Sophie Dora Spicer Maude

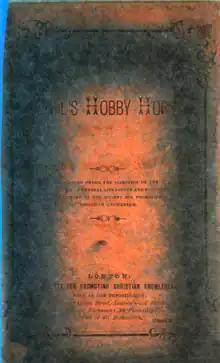
"Cyril's Hobby Horse" (1870)

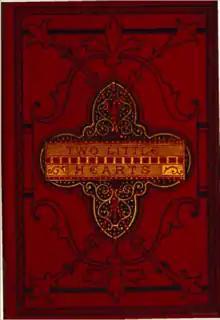
"Two little hearts" (1874)

Her first publication was a story written in aid of the Sick Children's Hospital in Great Ormond Street, brought out by the Society for Promoting Christian Knowledge (SPCK) in 1870, and called "Cyril's Hobby Horse". The proceeds went to the Children's Hospital. When twelve years old, she ventured to send a story to "Aunt Judy's Magazine", which was declined, but "Aunt Judy's" letter was treasured — a kind, sympathetic letter, beautifully worded as only Margaret Gatty knew how to write. "Two little Hearts" (1874) was her next publication.